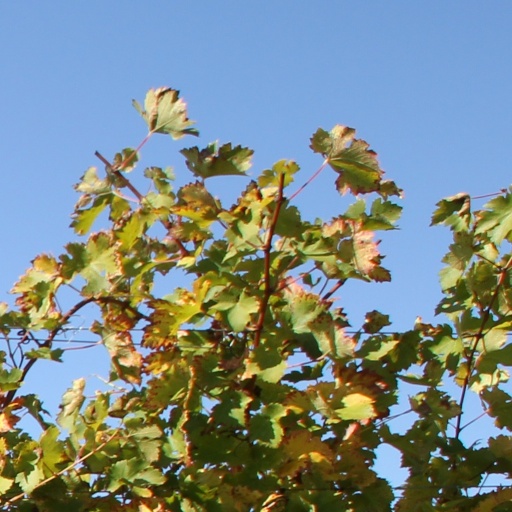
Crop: grape